What happens after Nora leaves home

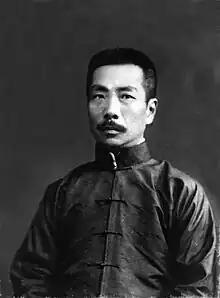
1925 image of Lu Xun

Lu Xun takes a pessimistic view on Nora's departure, stating that her follow-up options are either prostitution or a humiliating return because of her economic incapability. As his critique of Nora furthers, Lu Xun expands to discuss the general political and economic oppression facing Chinese society. He believes economic independence is the foundation of a liberated mind, and could only be achieved through radical social revolution, which will free China from all forms of enslavement. Nevertheless, he is ambiguous as to when and how the revolution will take place.